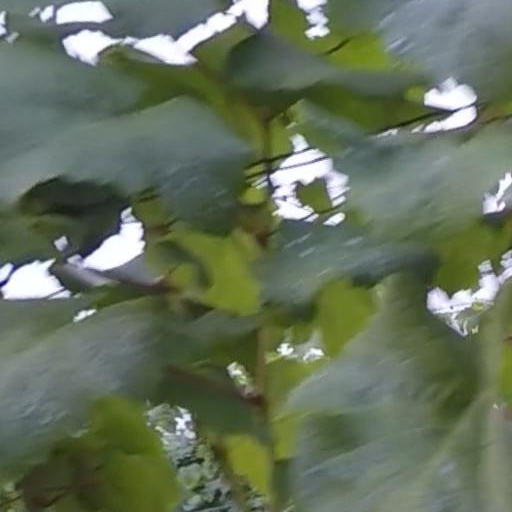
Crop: grape